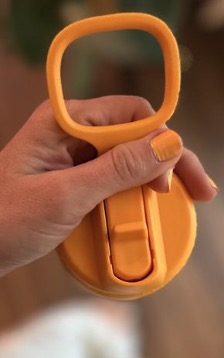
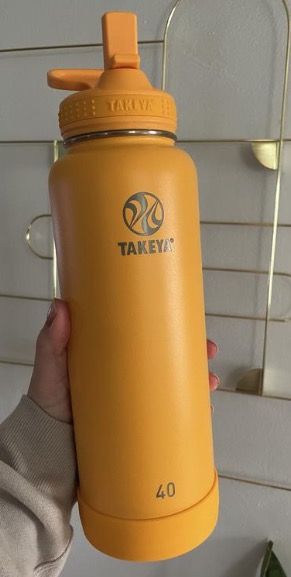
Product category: misc
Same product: yes